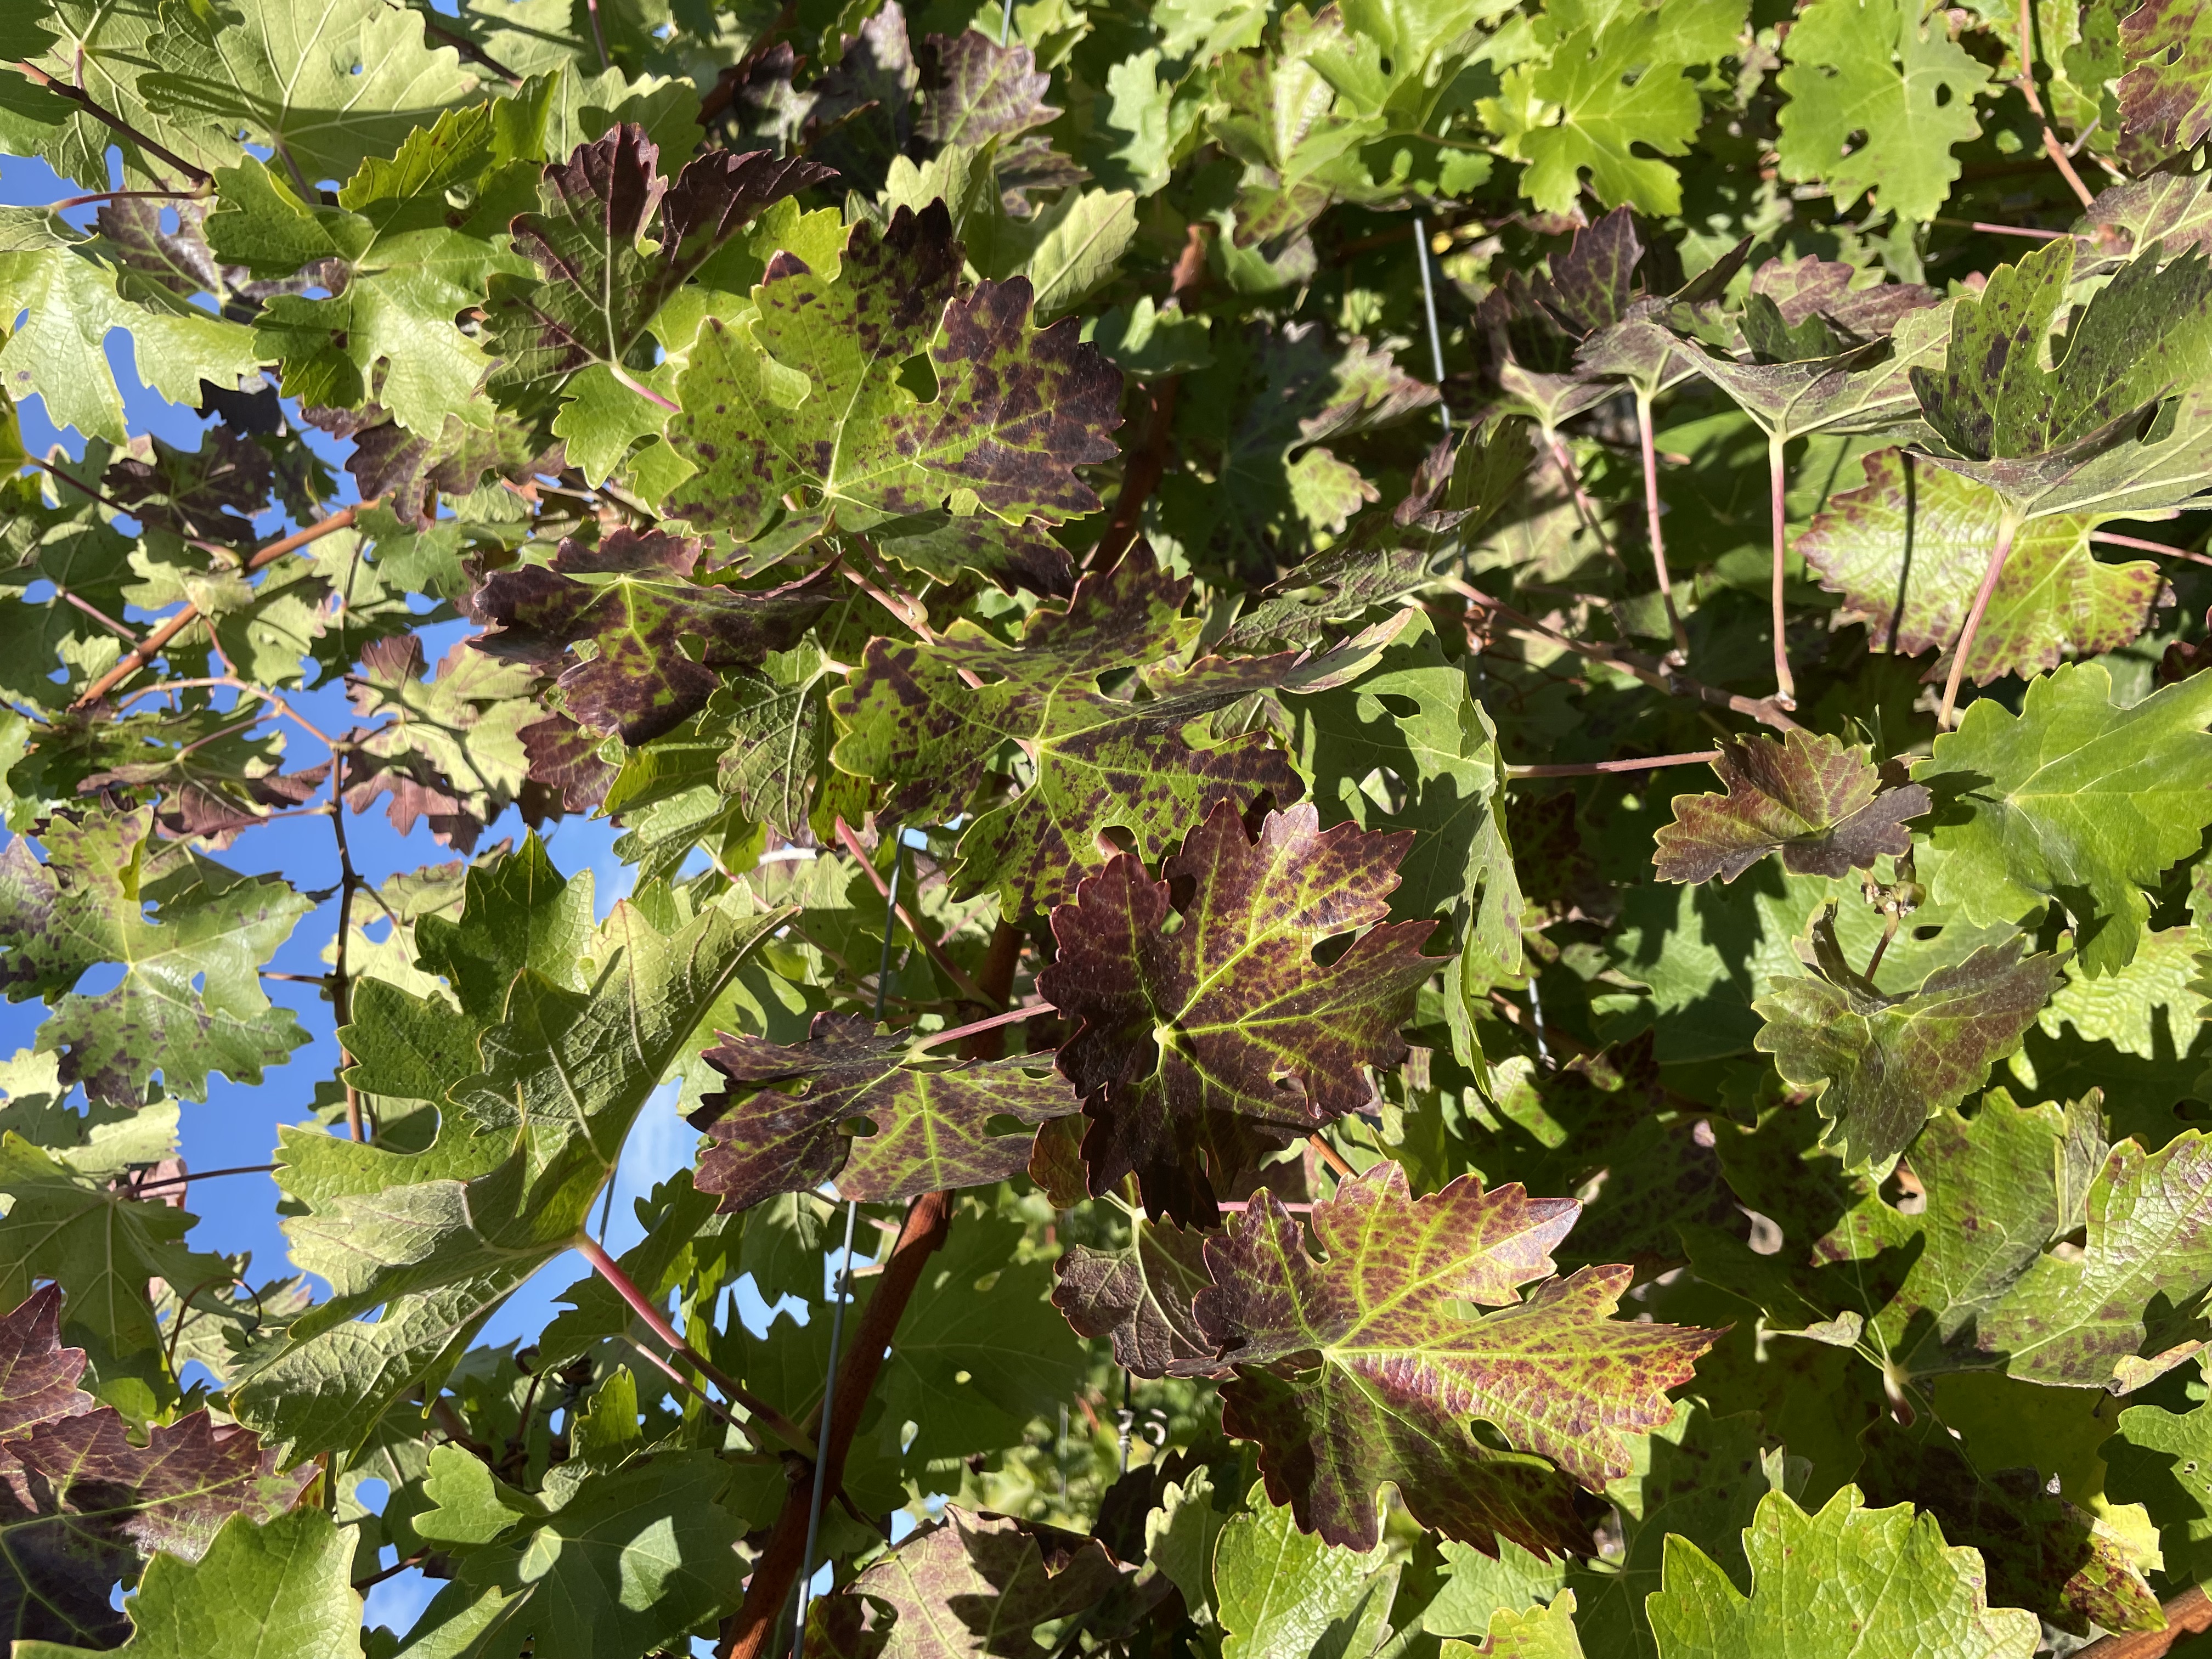
Label: Leafroll 3